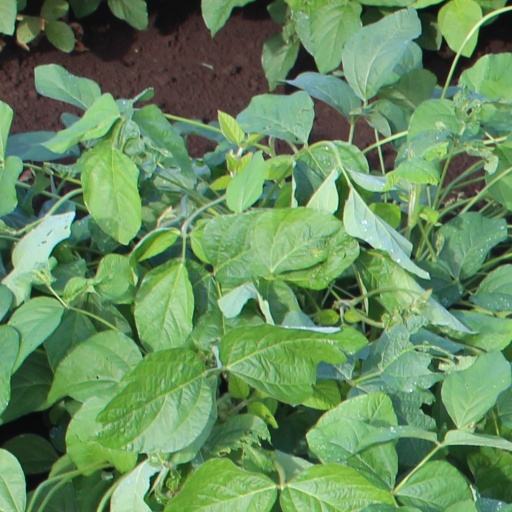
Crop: soybean